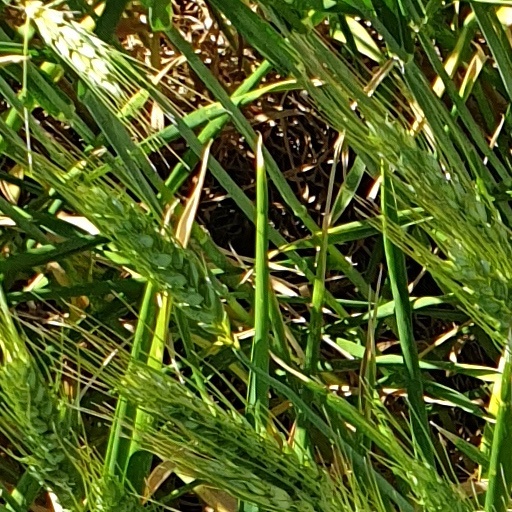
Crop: wheat